Muddy Waters

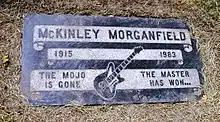
The cemetery plot of Waters under his real name, McKinley Morganfield, in Restvale Cemetery, Alsip, Illinois

Muddy Waters died in his sleep at his home in Westmont, Illinois, on April 30, 1983 from heart failure and cancer-related complications. He was taken from his Westmont home, where he lived for the last decade of his life, to Good Samaritan Hospital in Downers Grove, Illinois, where he was pronounced dead. His funeral was held on May 4, 1983. Throngs of blues musicians and fans attended his funeral at Restvale Cemetery in Alsip, Illinois. He is buried next to his wife, Geneva.